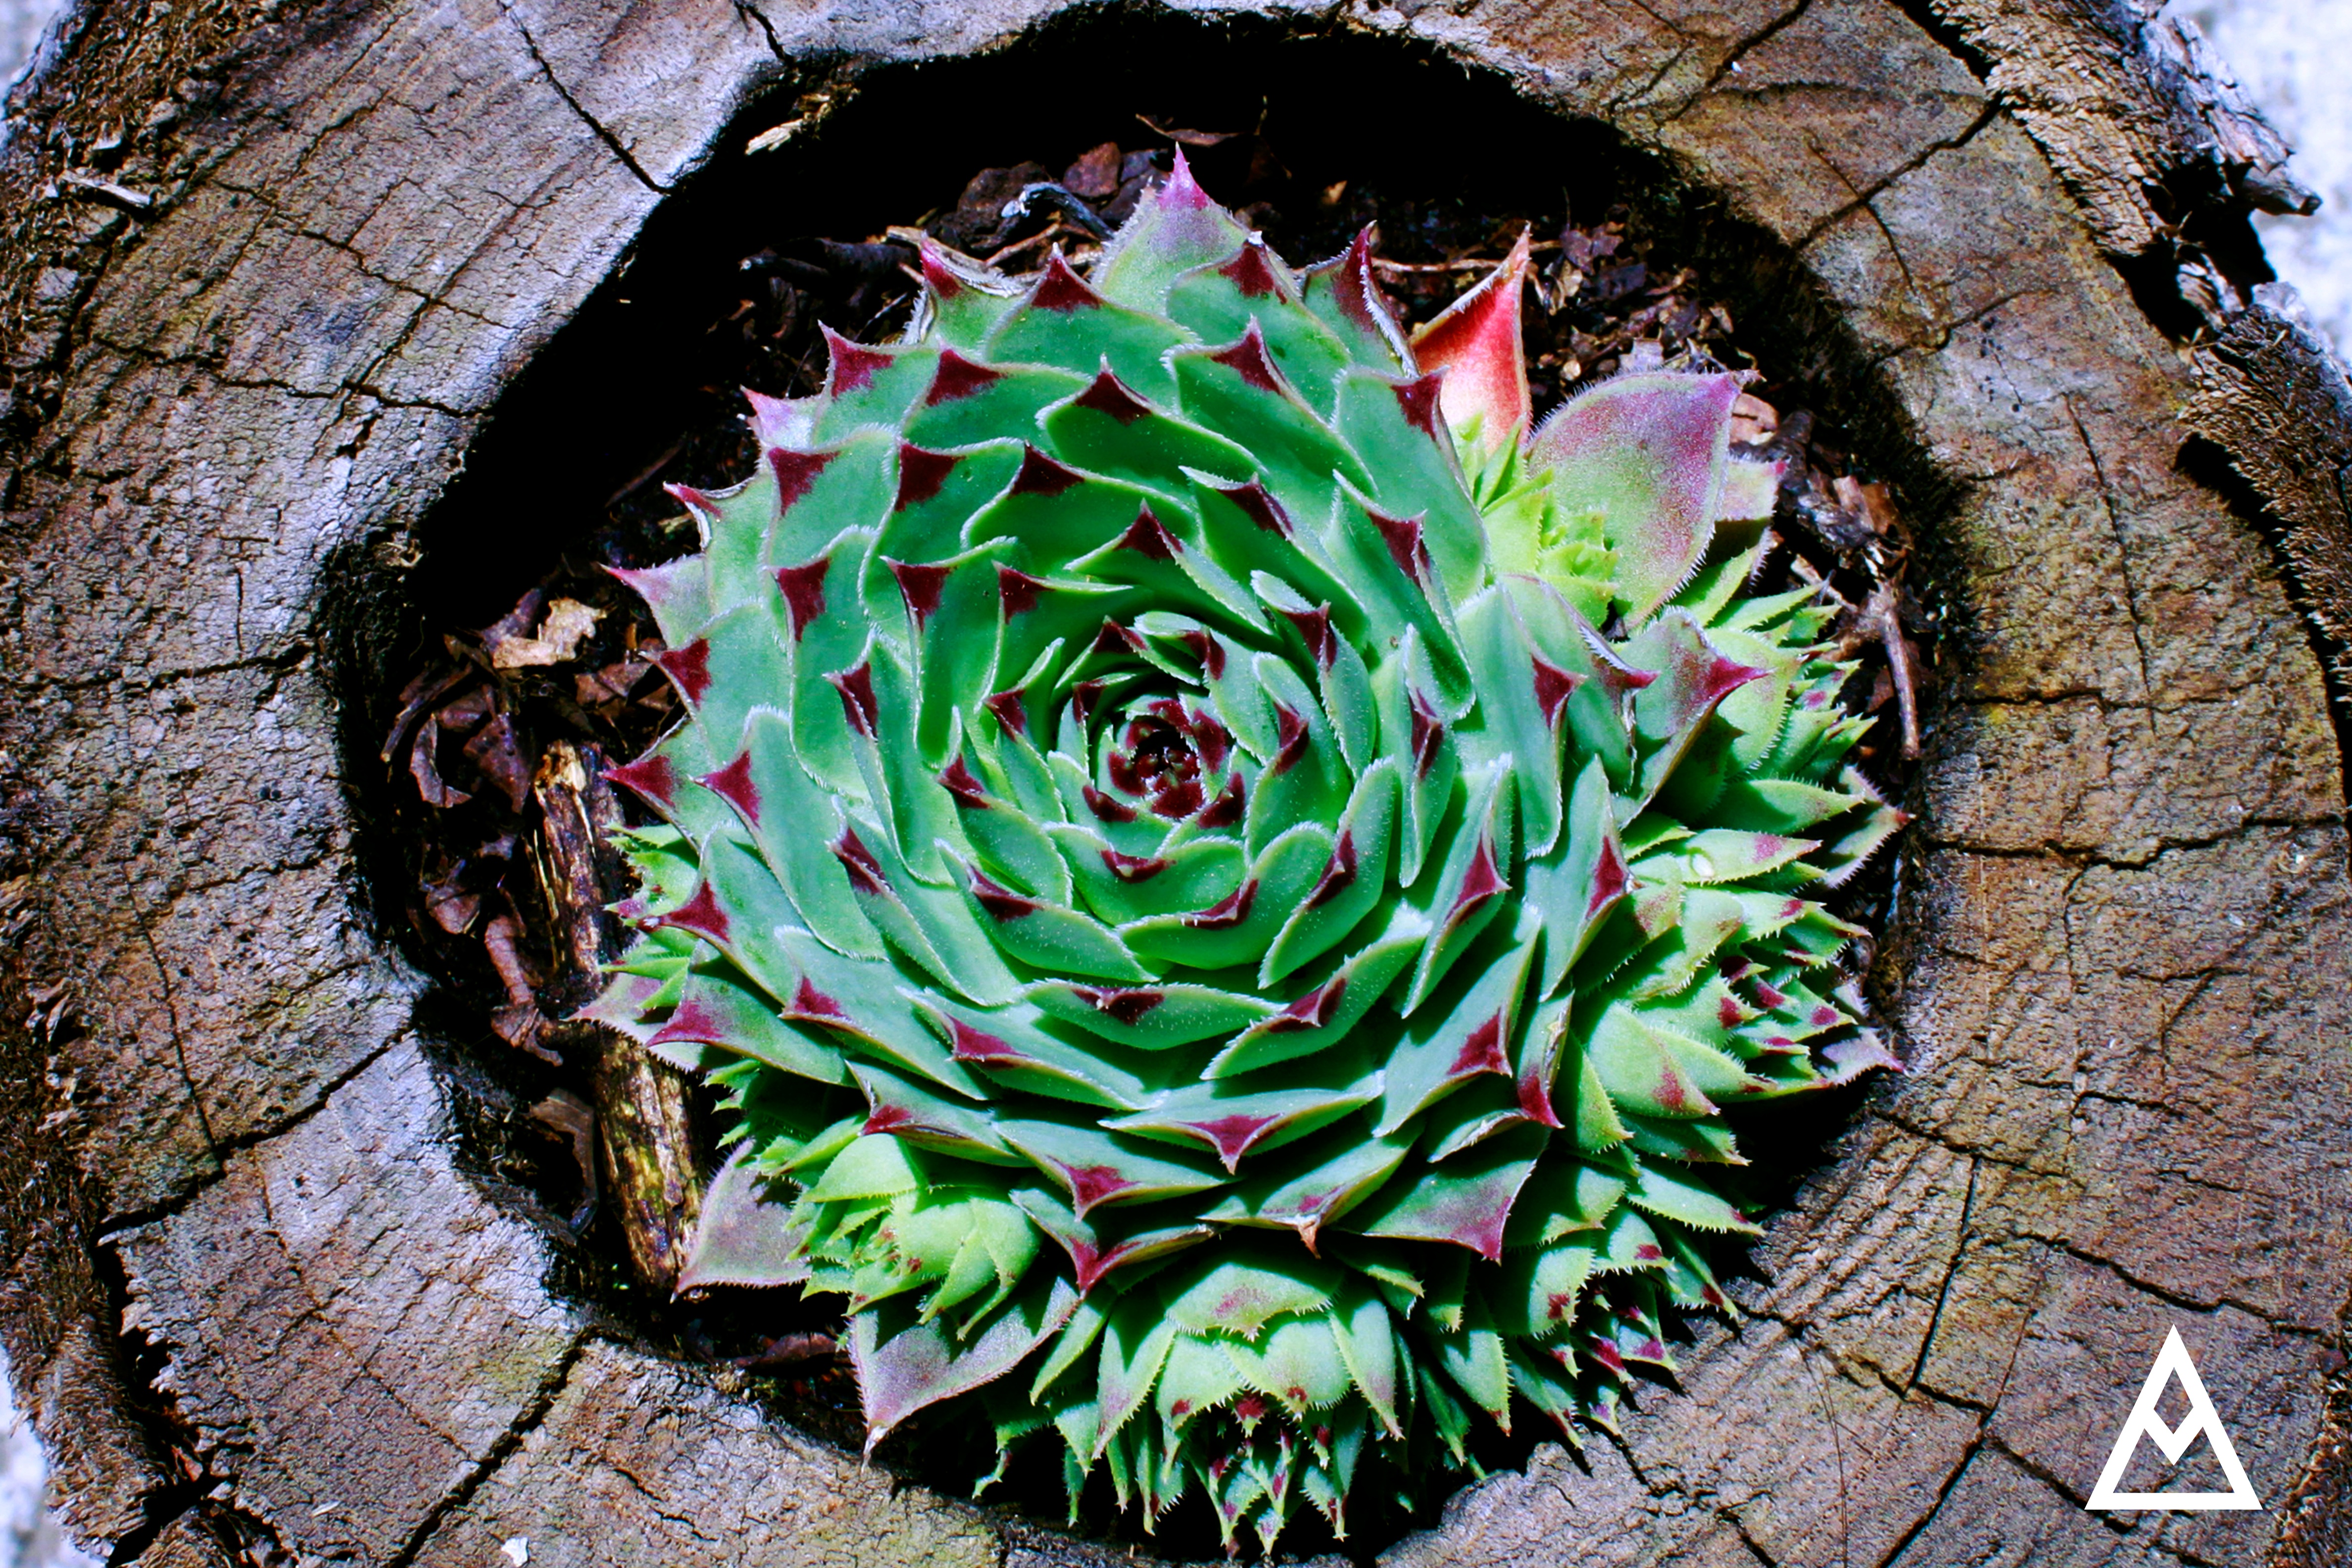
tree, plant, leaf, flower, green, botany, garden, flora, art, floristry, floral design, land plant, flower arranging